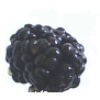
Label: mulberry